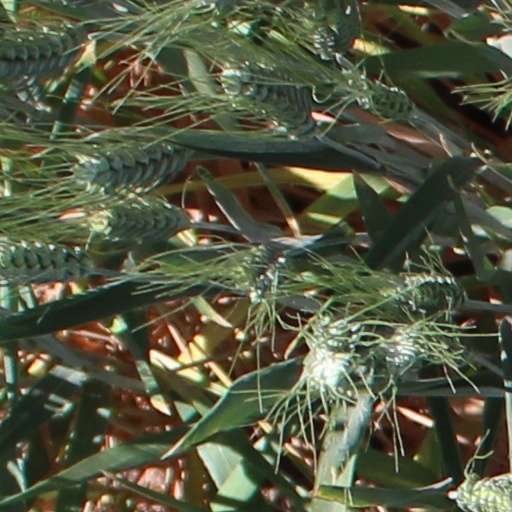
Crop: wheat